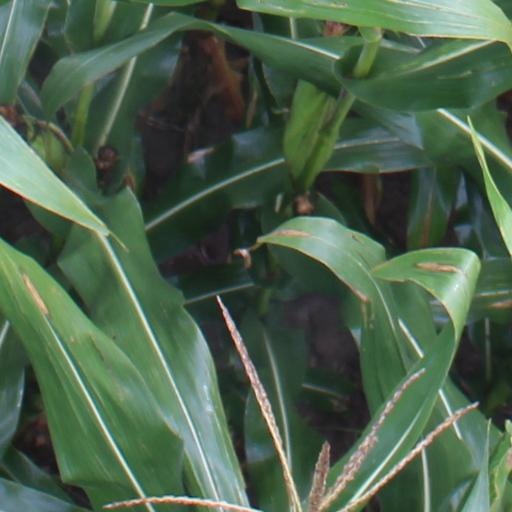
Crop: maize; corn